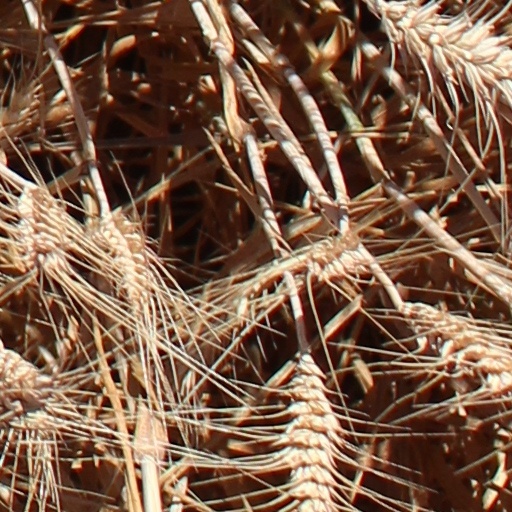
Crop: wheat